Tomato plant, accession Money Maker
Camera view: horizontal (90 deg, fisheye); turntable rotation: 150 degrees
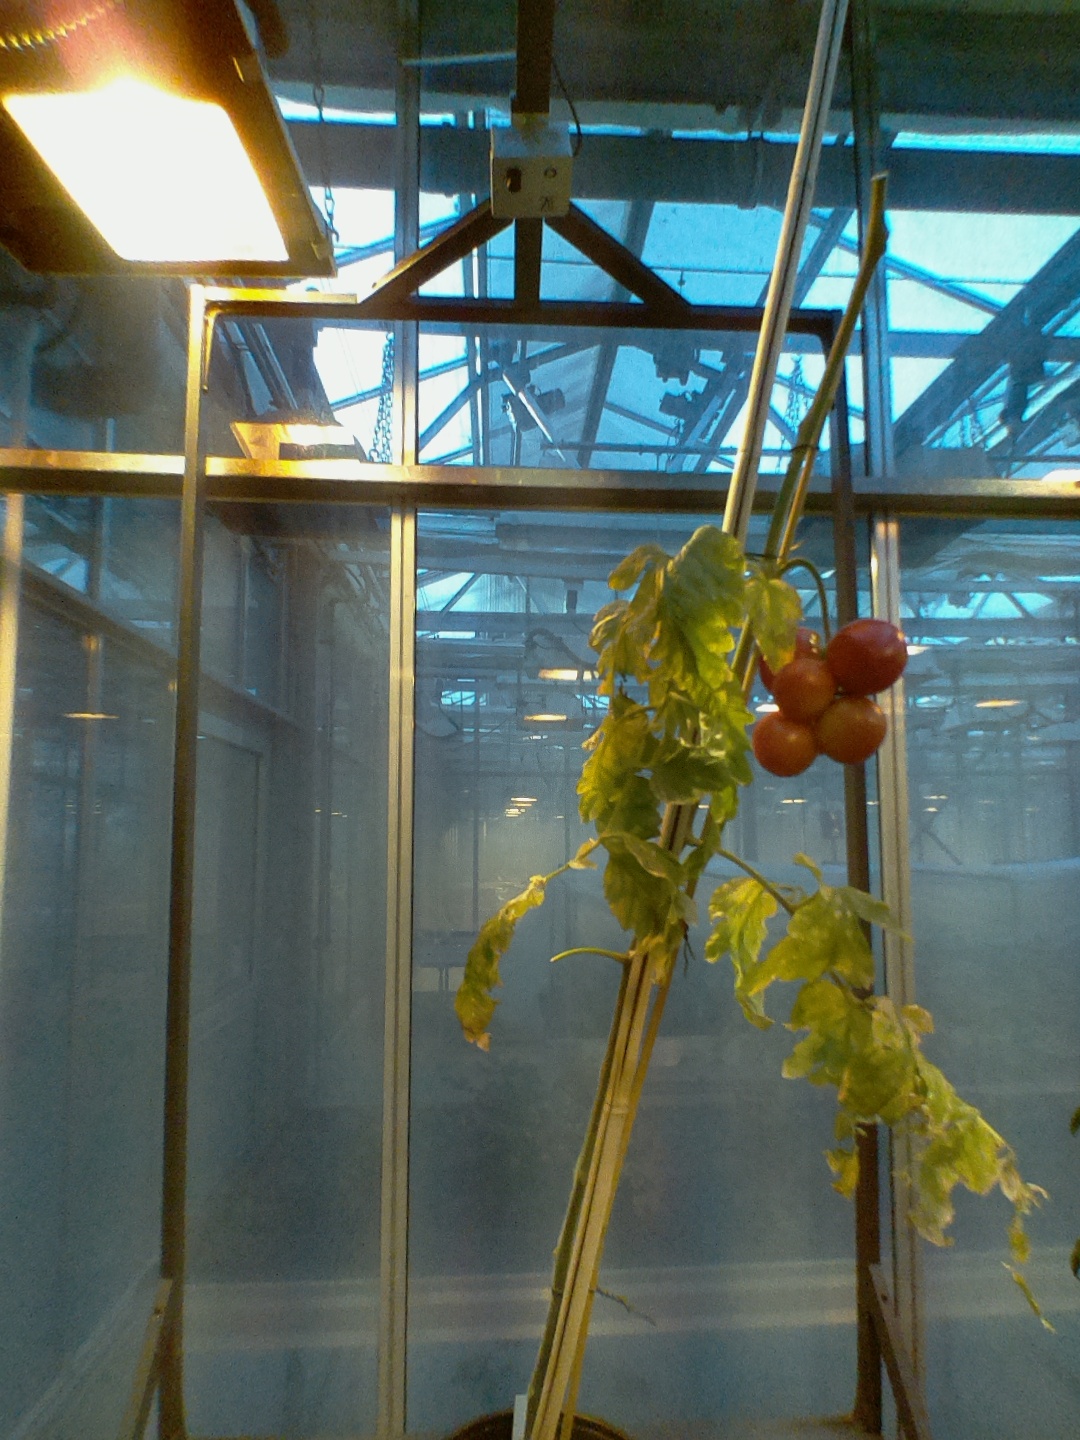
BBCH growth stage 89: 90%-100% of fruits show typical fully ripe color